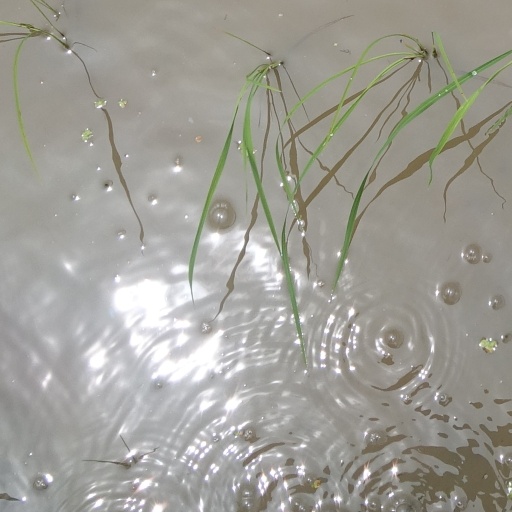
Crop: rice